Heinrich LXIII, Prince Reuss of Köstritz

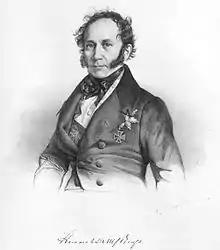
Prince Heinrich LXIII Reuss of Köstritz

Prince Heinrich LXIII Reuss of Köstritz (18 June 1786 – 27 September 1841) was a member of the House of Reuss.